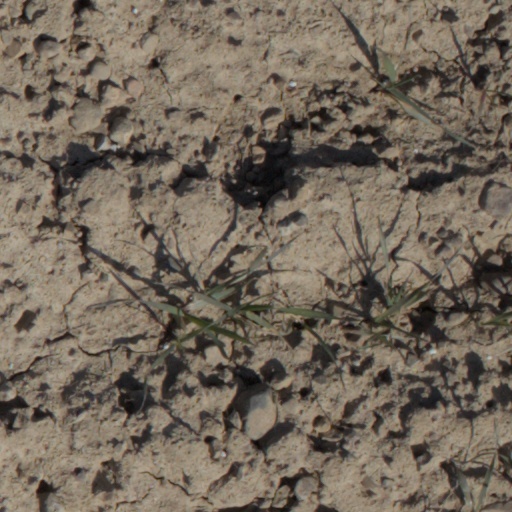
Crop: wheat